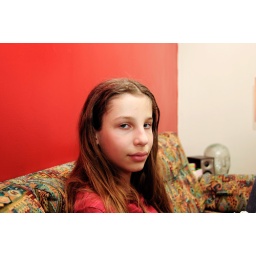
girl in a red shirt